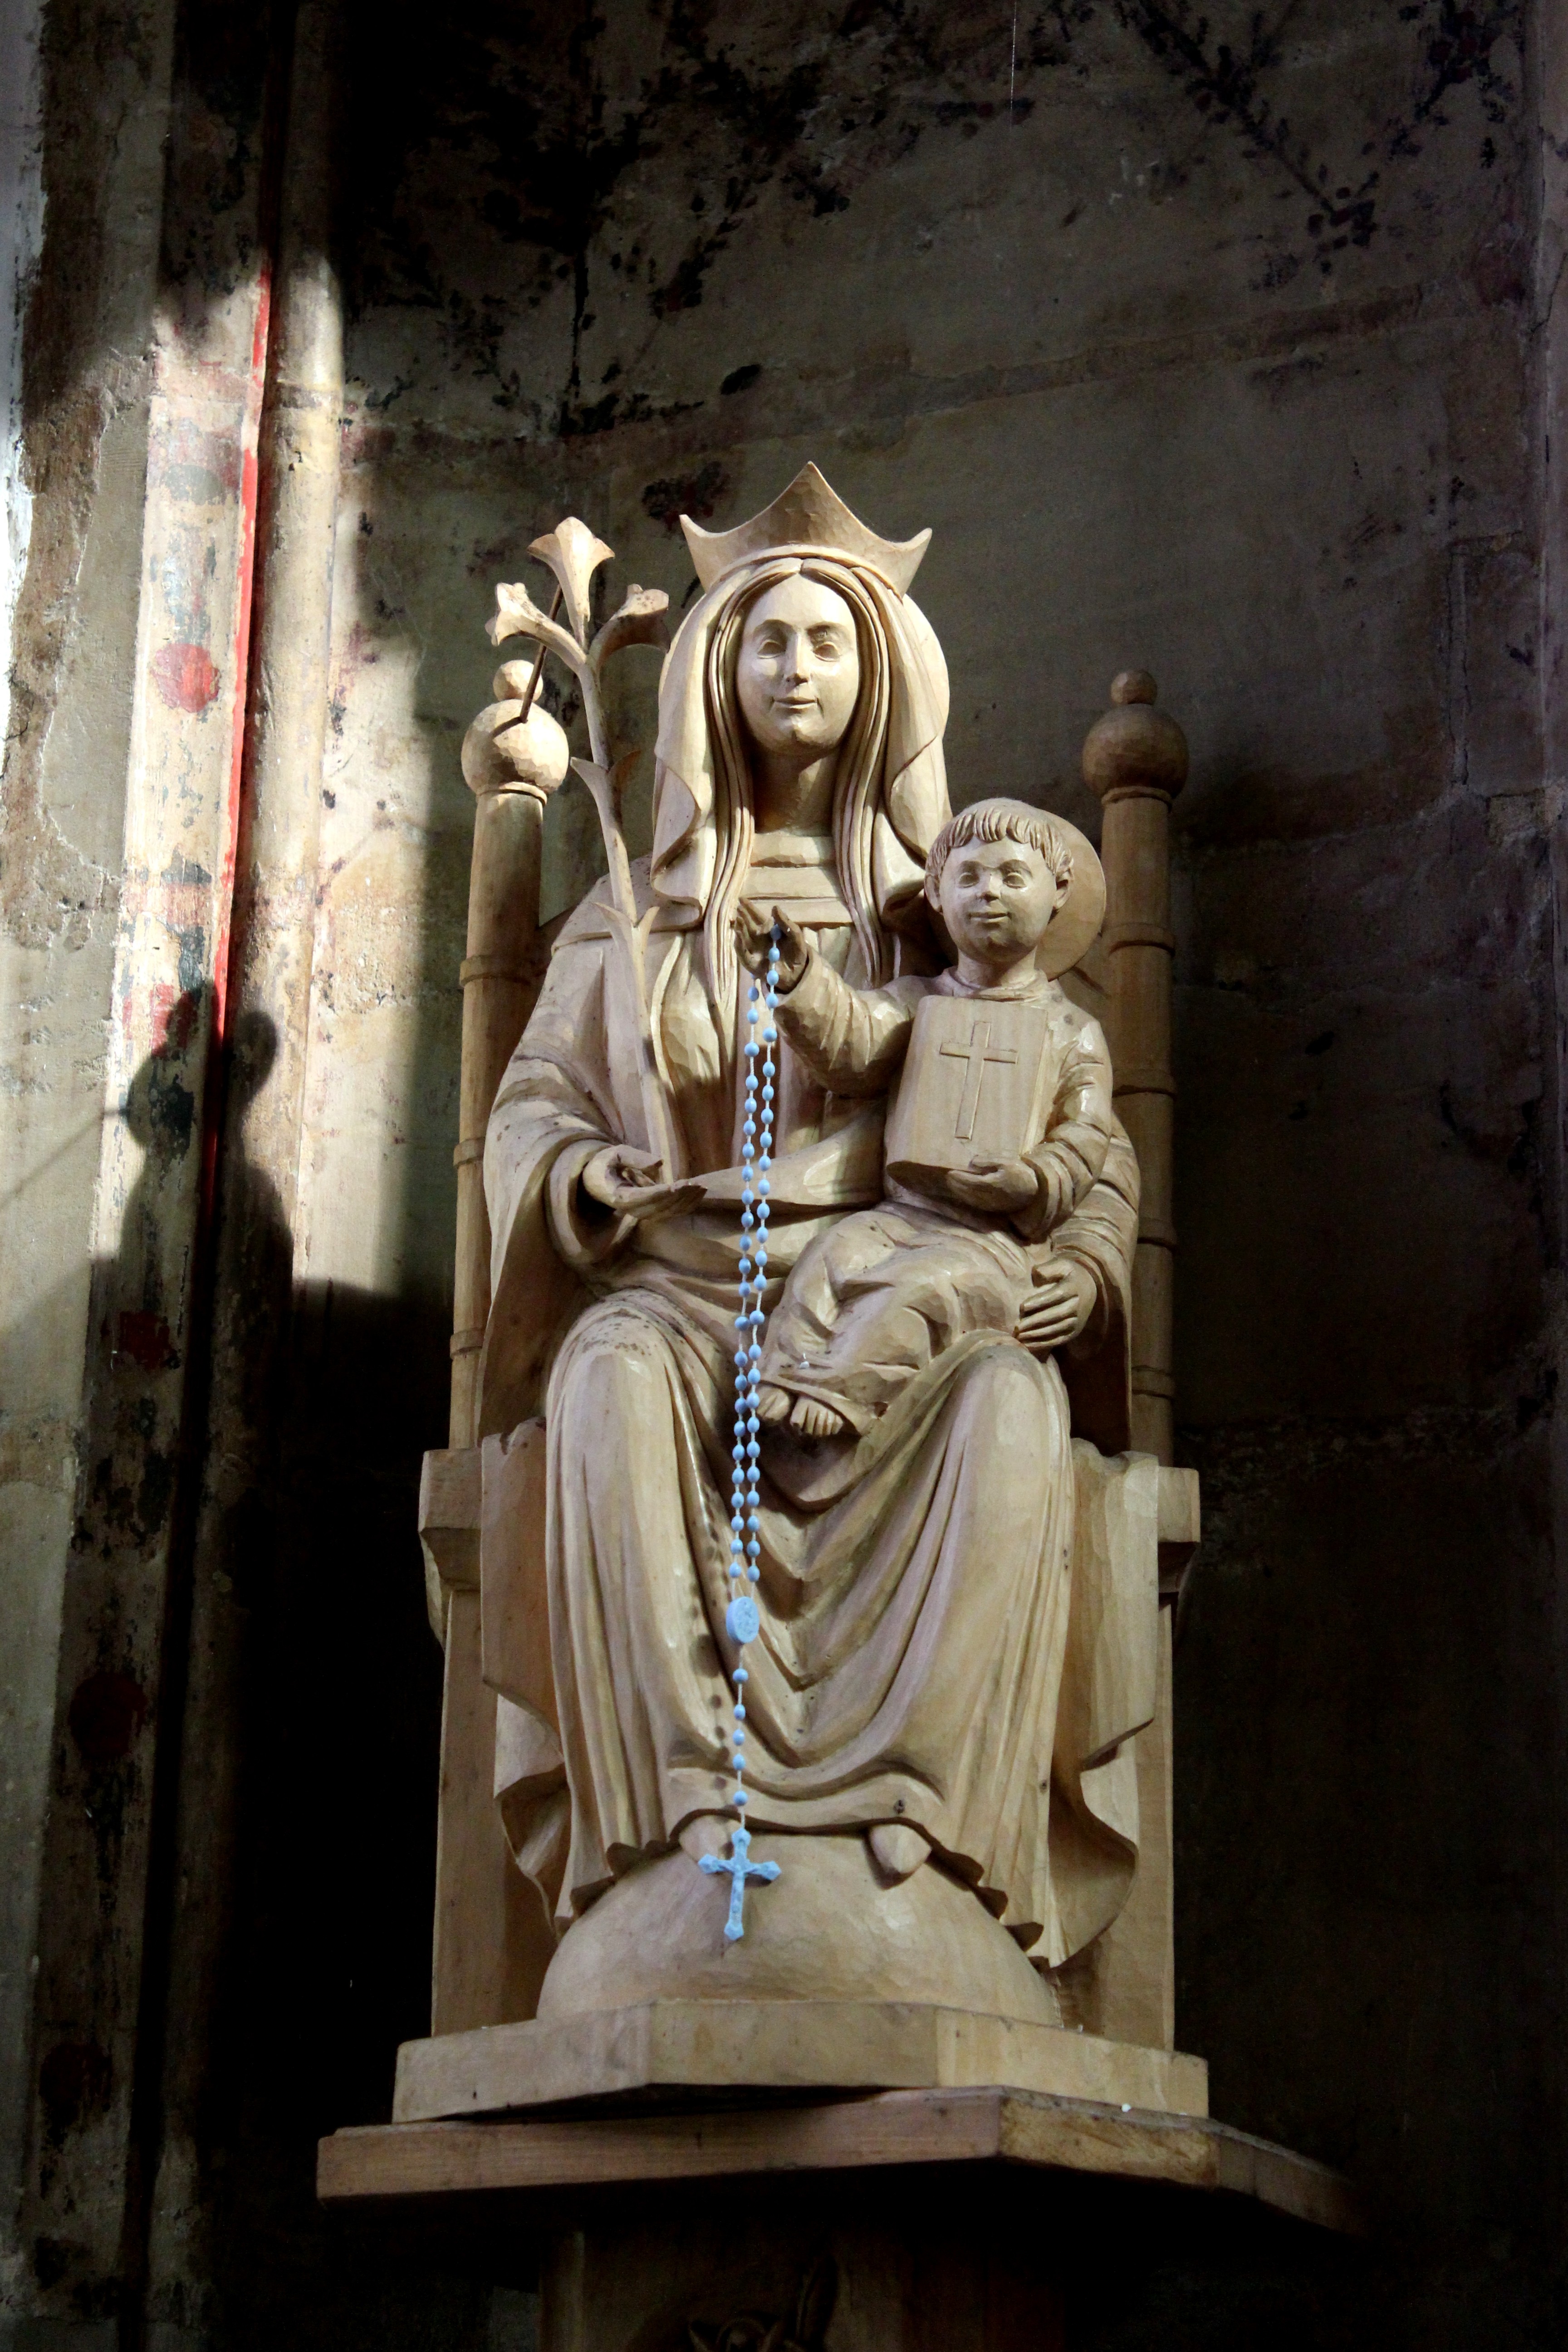
monument, statue, religion, christian, baby, spiritual, sculpture, religious, catholic, christ, nativity, art, mother, temple, faith, infant, mary, saint, jesus, history, christianity, holy, carving, middle ages, god, mythology, st mary, ancient history, mary mother of god